Marinid Tombs

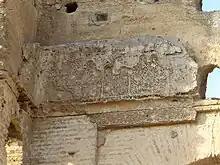

Today the ruins of two tall rectangular-base mausoleums with large horseshoe-arch entrances are still visible, along with the remains of other structures. The two rectangular mausoleums were once covered by pyramidal wooden roofs covered in green tiles, as evidenced by 19th-century photographs. It is not known exactly who was buried here but given their monumentality they were probably meant for members of the royal family. Some fragments of carved stucco decoration and an Arabic inscription can still be seen on the walls of the mausoleums, which is all that remains of their once rich ornamentation. Leo Africanus mentioned that the tombs were heavily decorated and featured lavish and colourful marble epitaphs. The site was probably once enclosed by a wall, giving it the form of a "rawda", an enclosed funerary garden or private cemetery in the Islamic tradition.